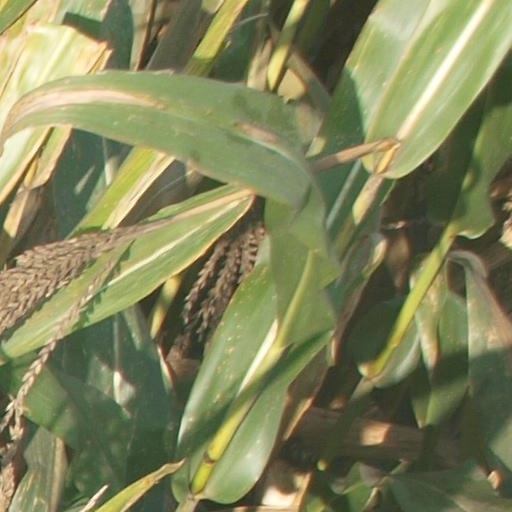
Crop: maize; corn